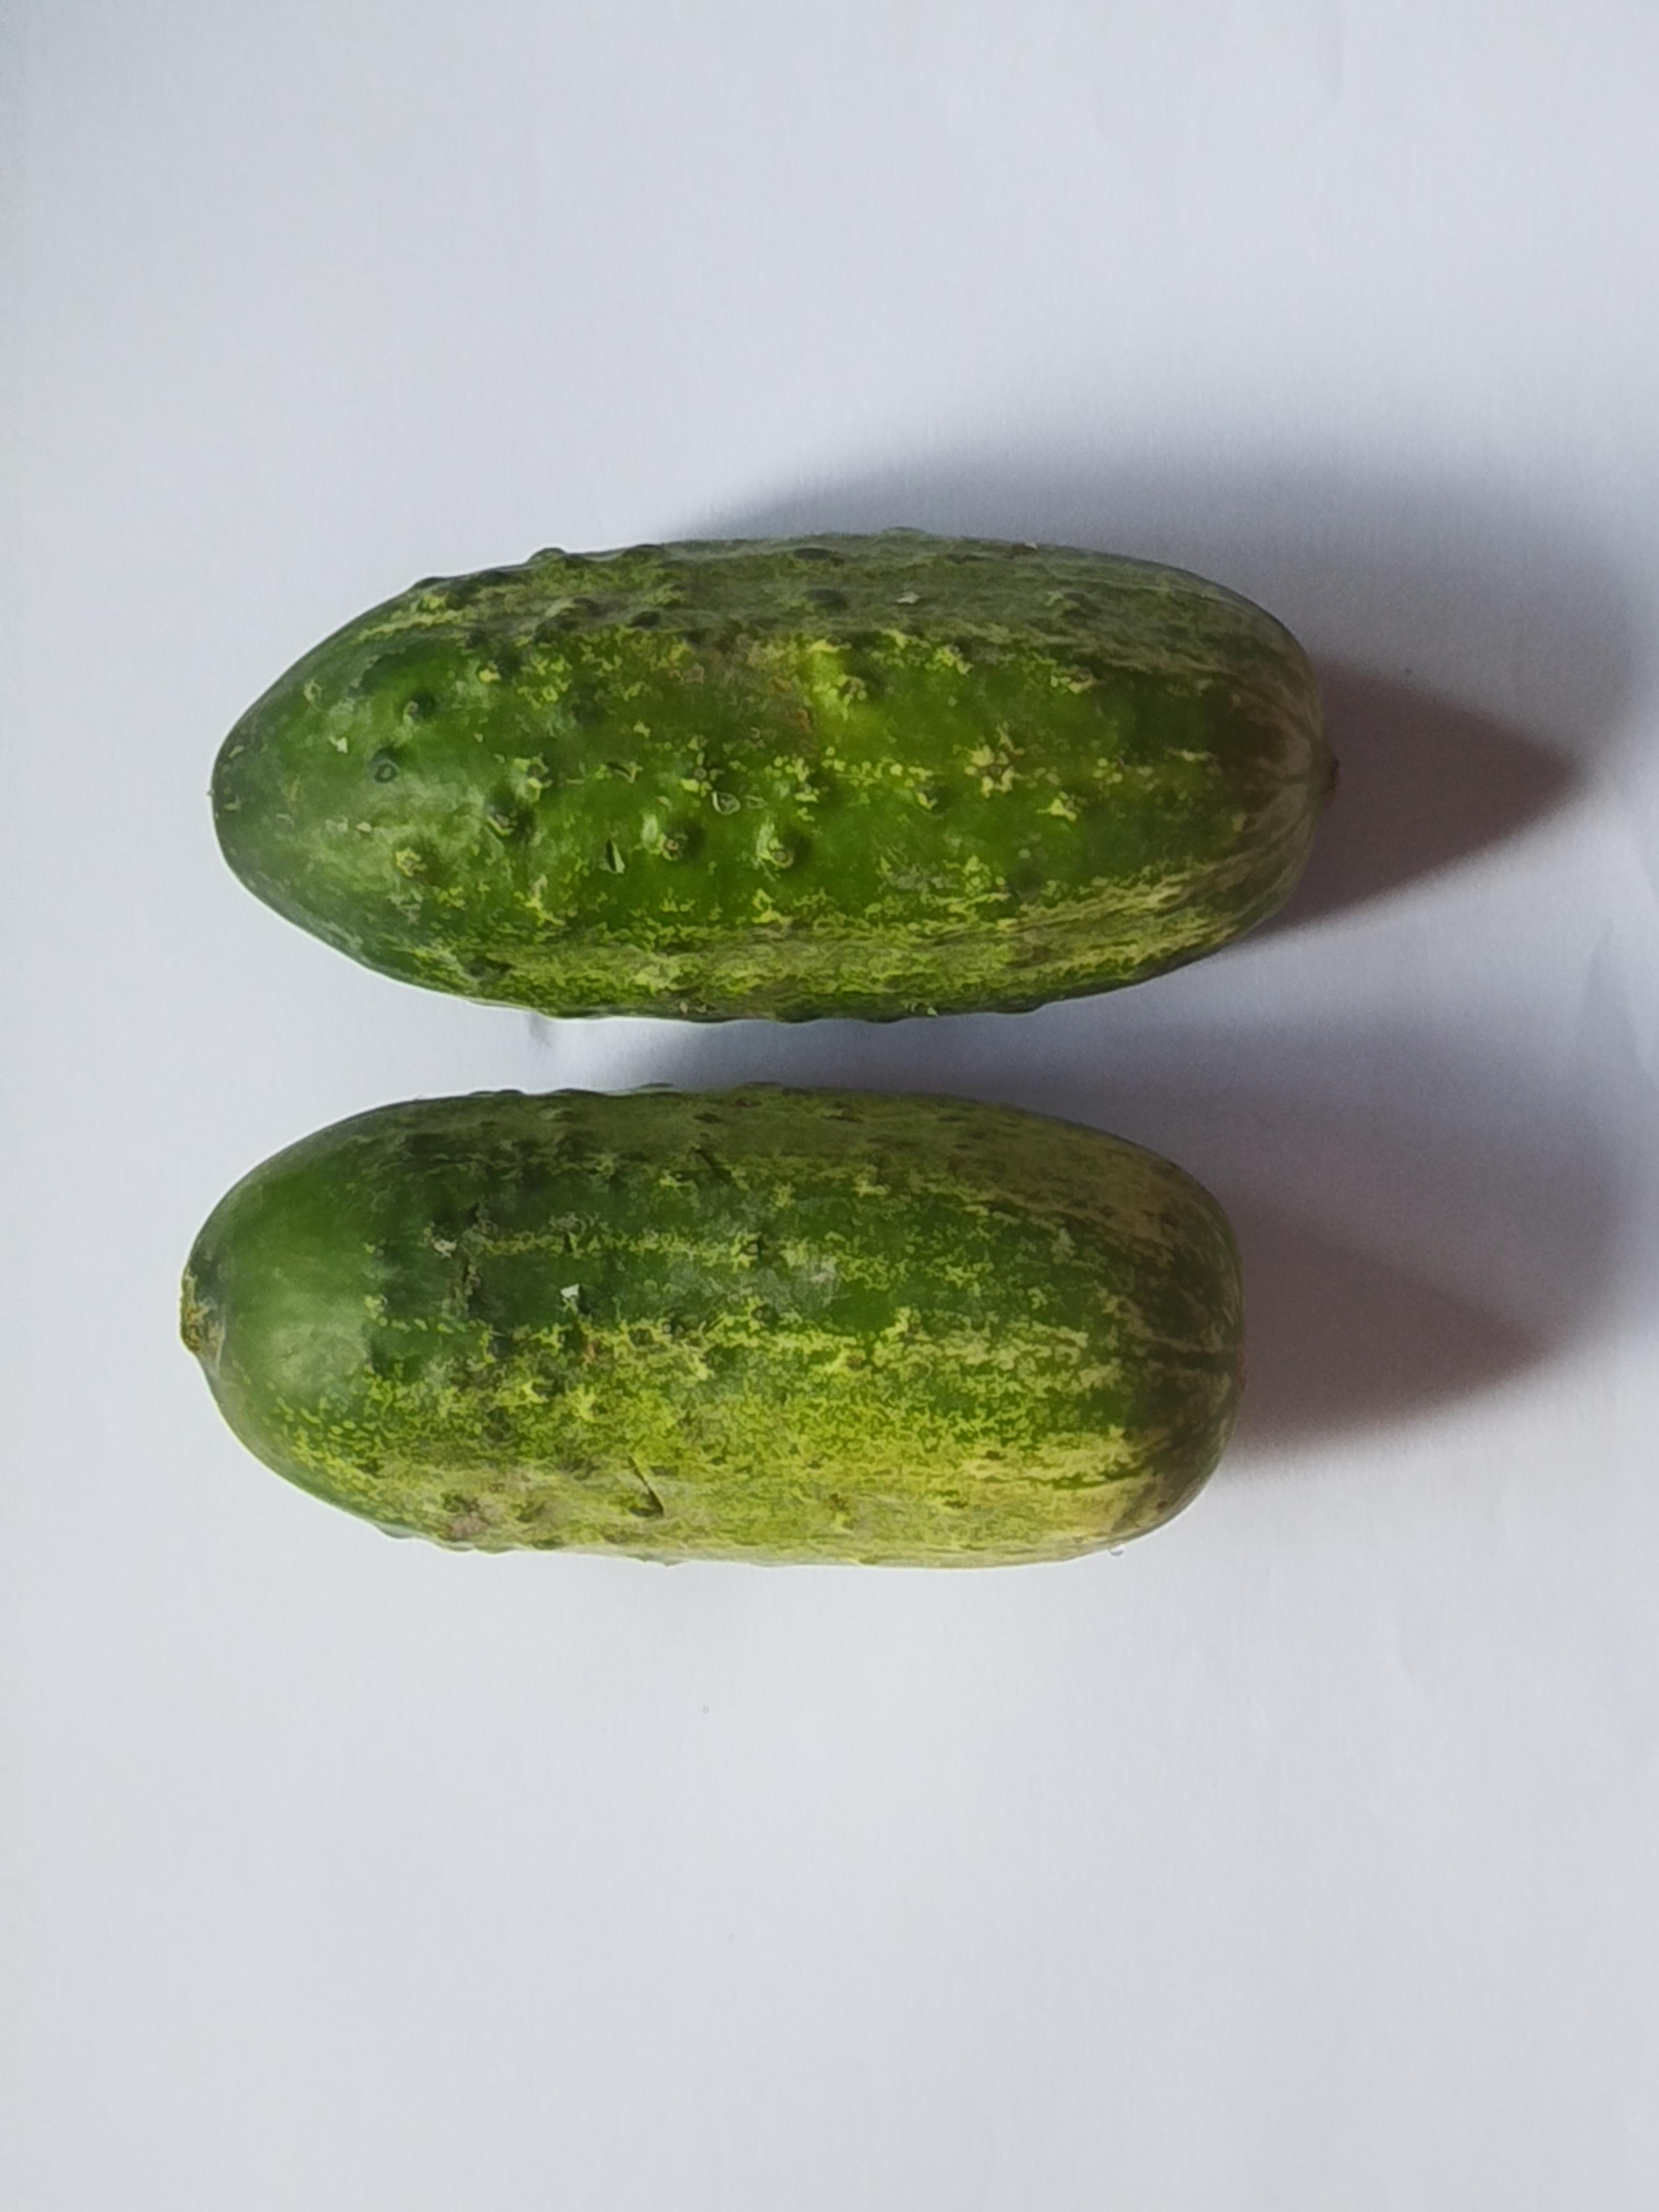
Label: Cucumber